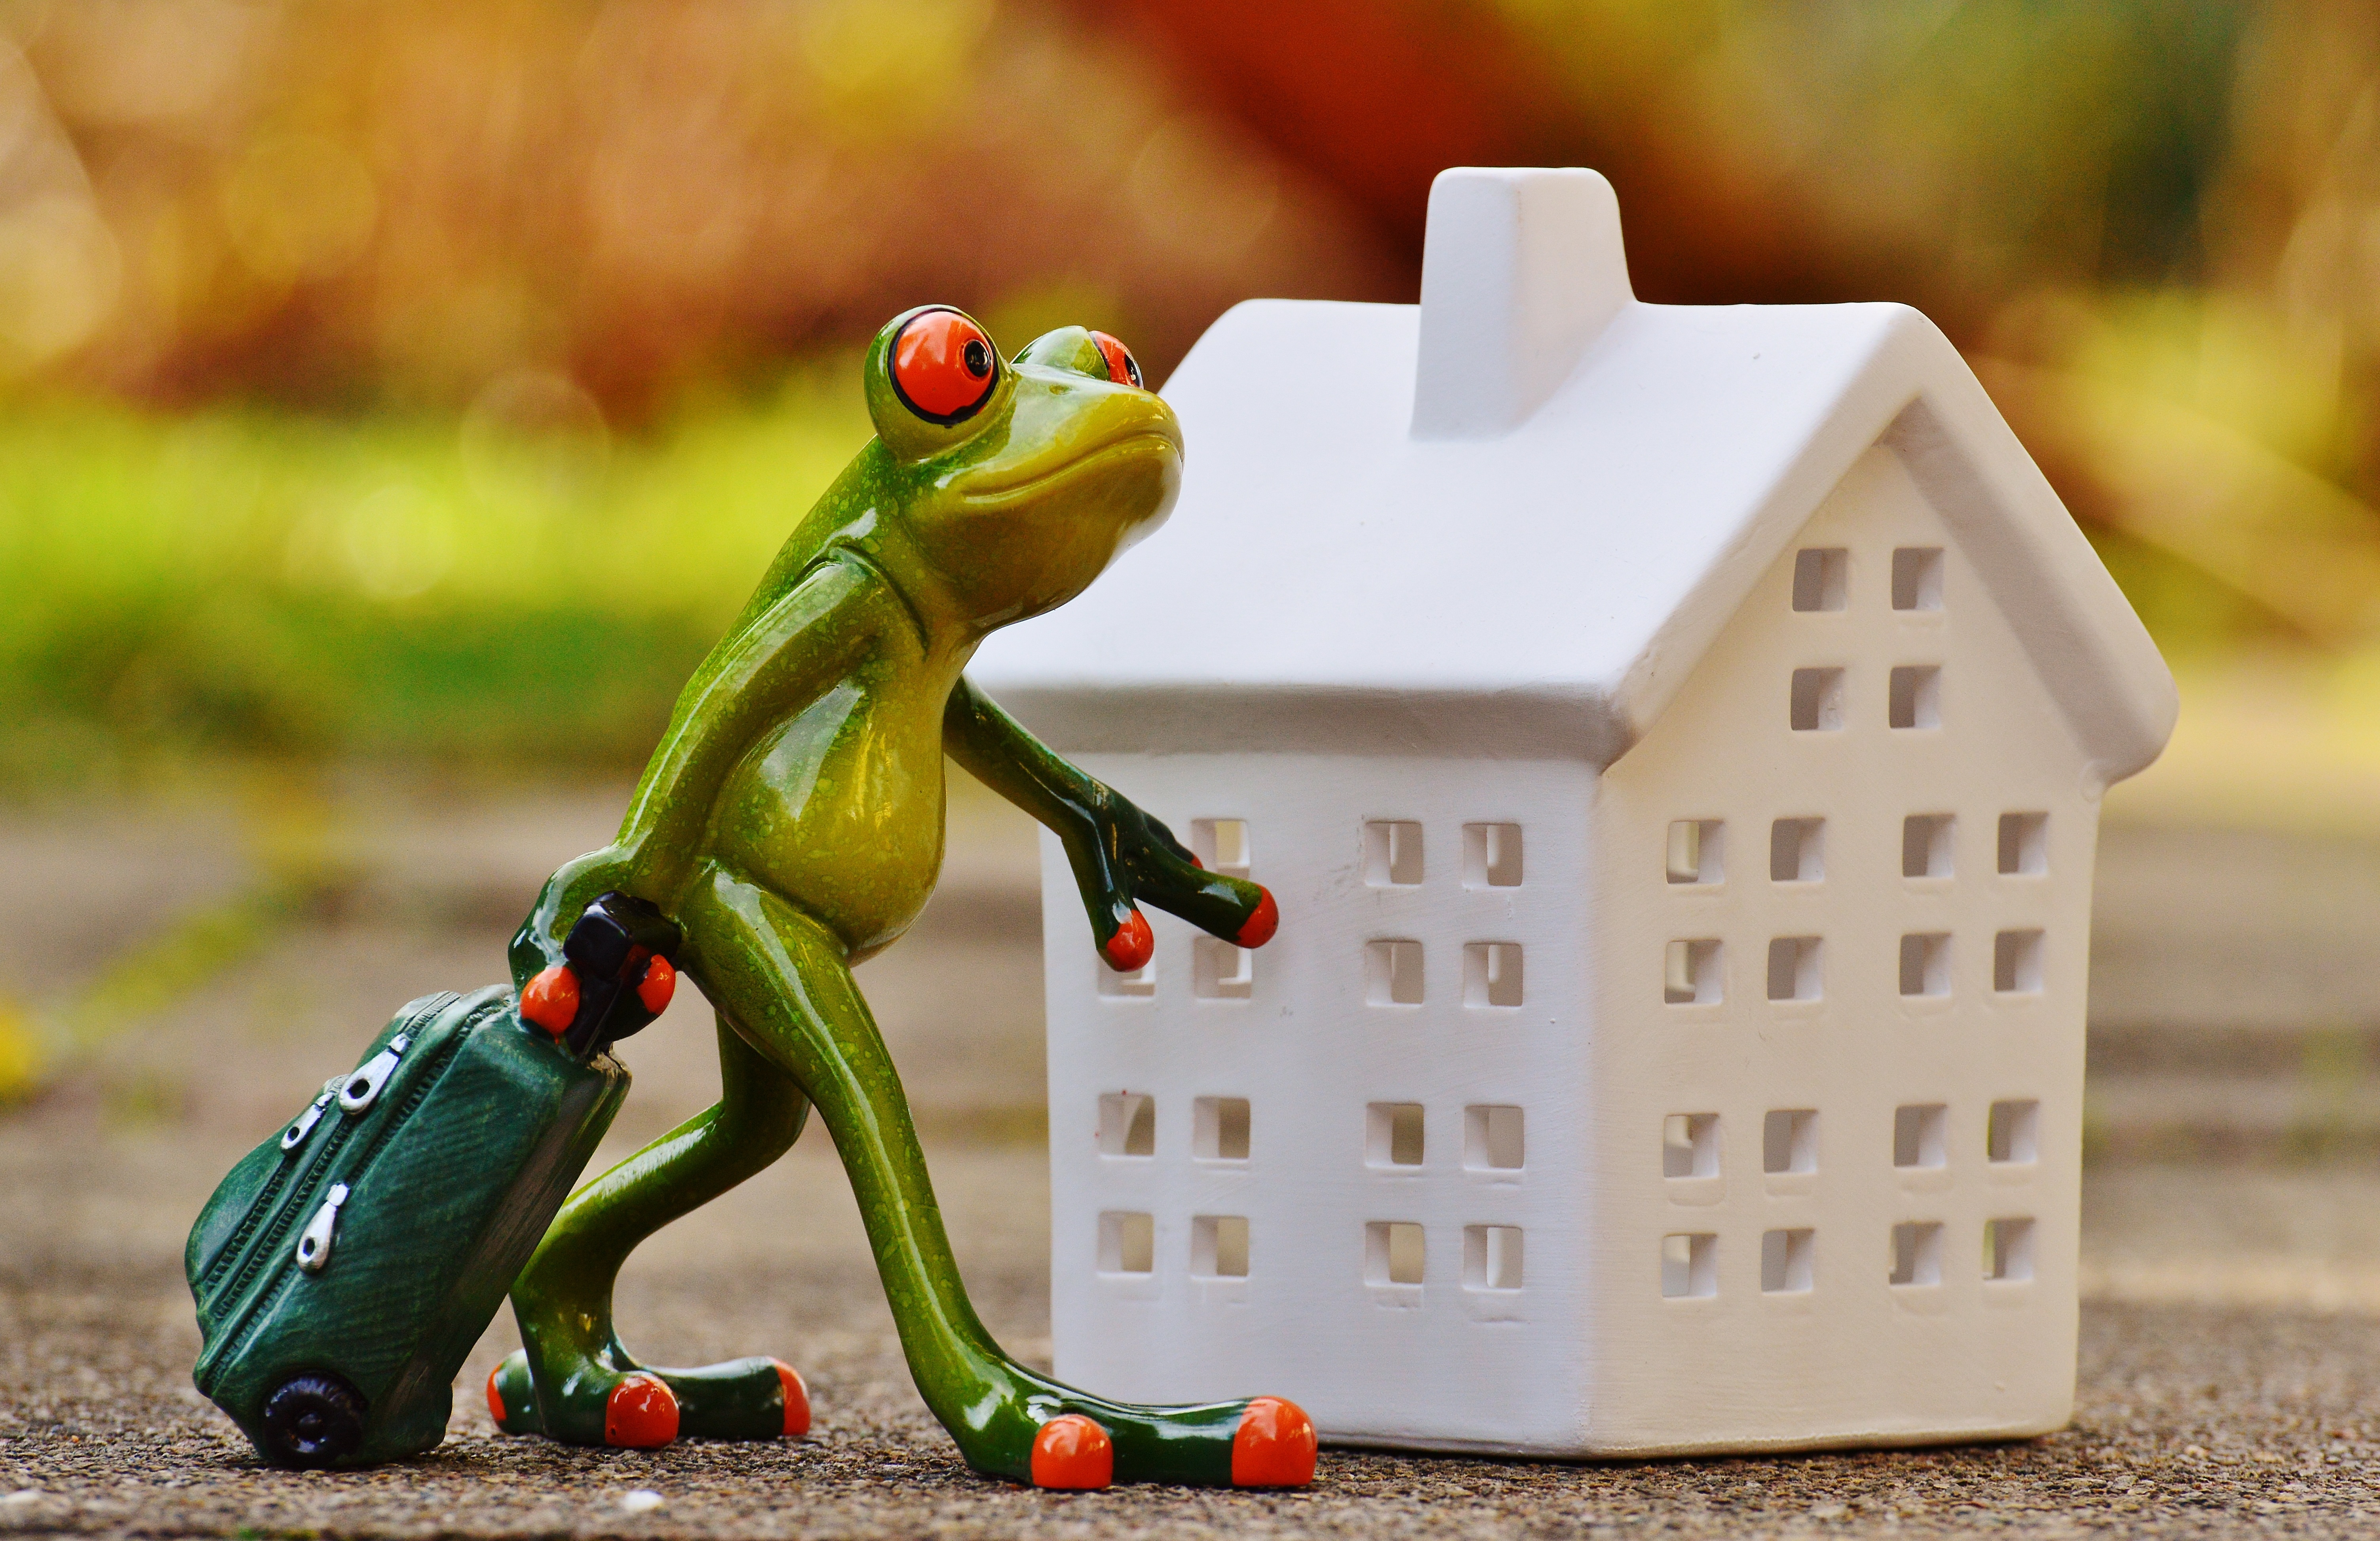
play, sweet, animal, cute, travel, green, holiday, frog, amphibian, toy, luggage, fun, figure, funny, humor, farewell, on the go, go away, holdall, new beginning, time to go